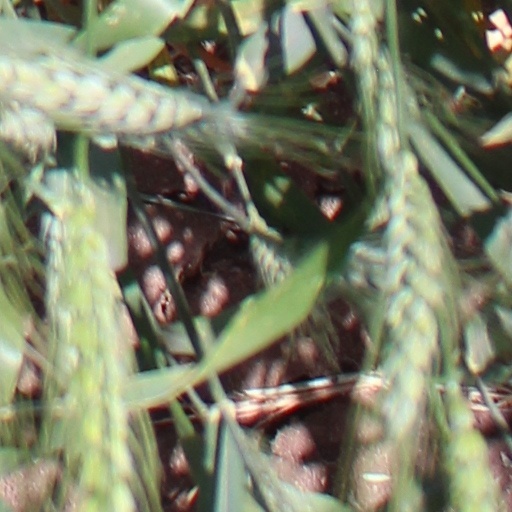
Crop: wheat